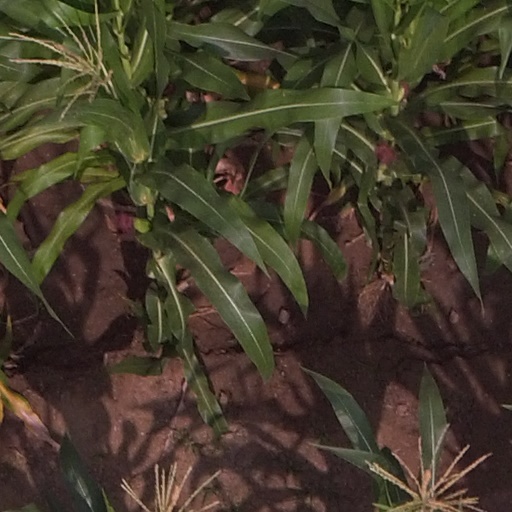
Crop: maize; corn